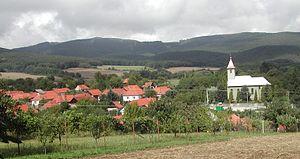
Zlatno est un village de Slovaquie situé dans la région de Nitra.